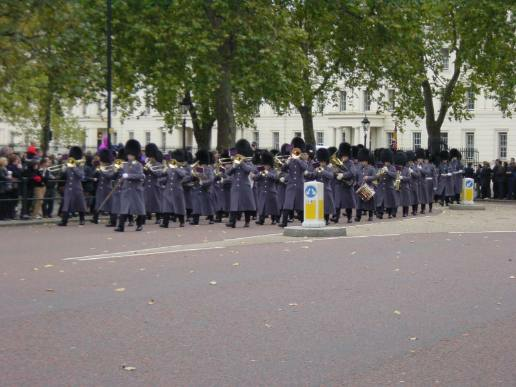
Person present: Yes